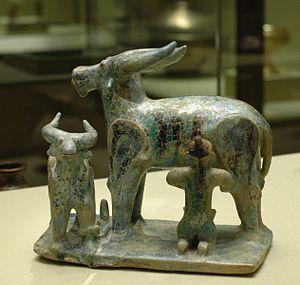
Turkmène trayant une bufflesse, art ayyoubide
La représentation figurée dans les arts de l'Islam, c'est-à-dire, la production d'images figuratives d'êtres vivants, et en particulier des prophètes, dont Mahomet, fait l'objet de débats complexes dans la civilisation islamique, à l'intersection de facteurs artistiques, religieux, sociaux, politiques et philosophiques.